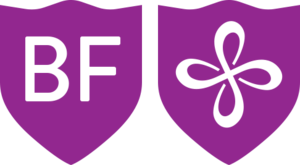
Avenir radieux est un parti politique islandais fondé le 4 février 2012. Il participe à la coalition gouvernementale menée par le Parti de l'indépendance en 2017.